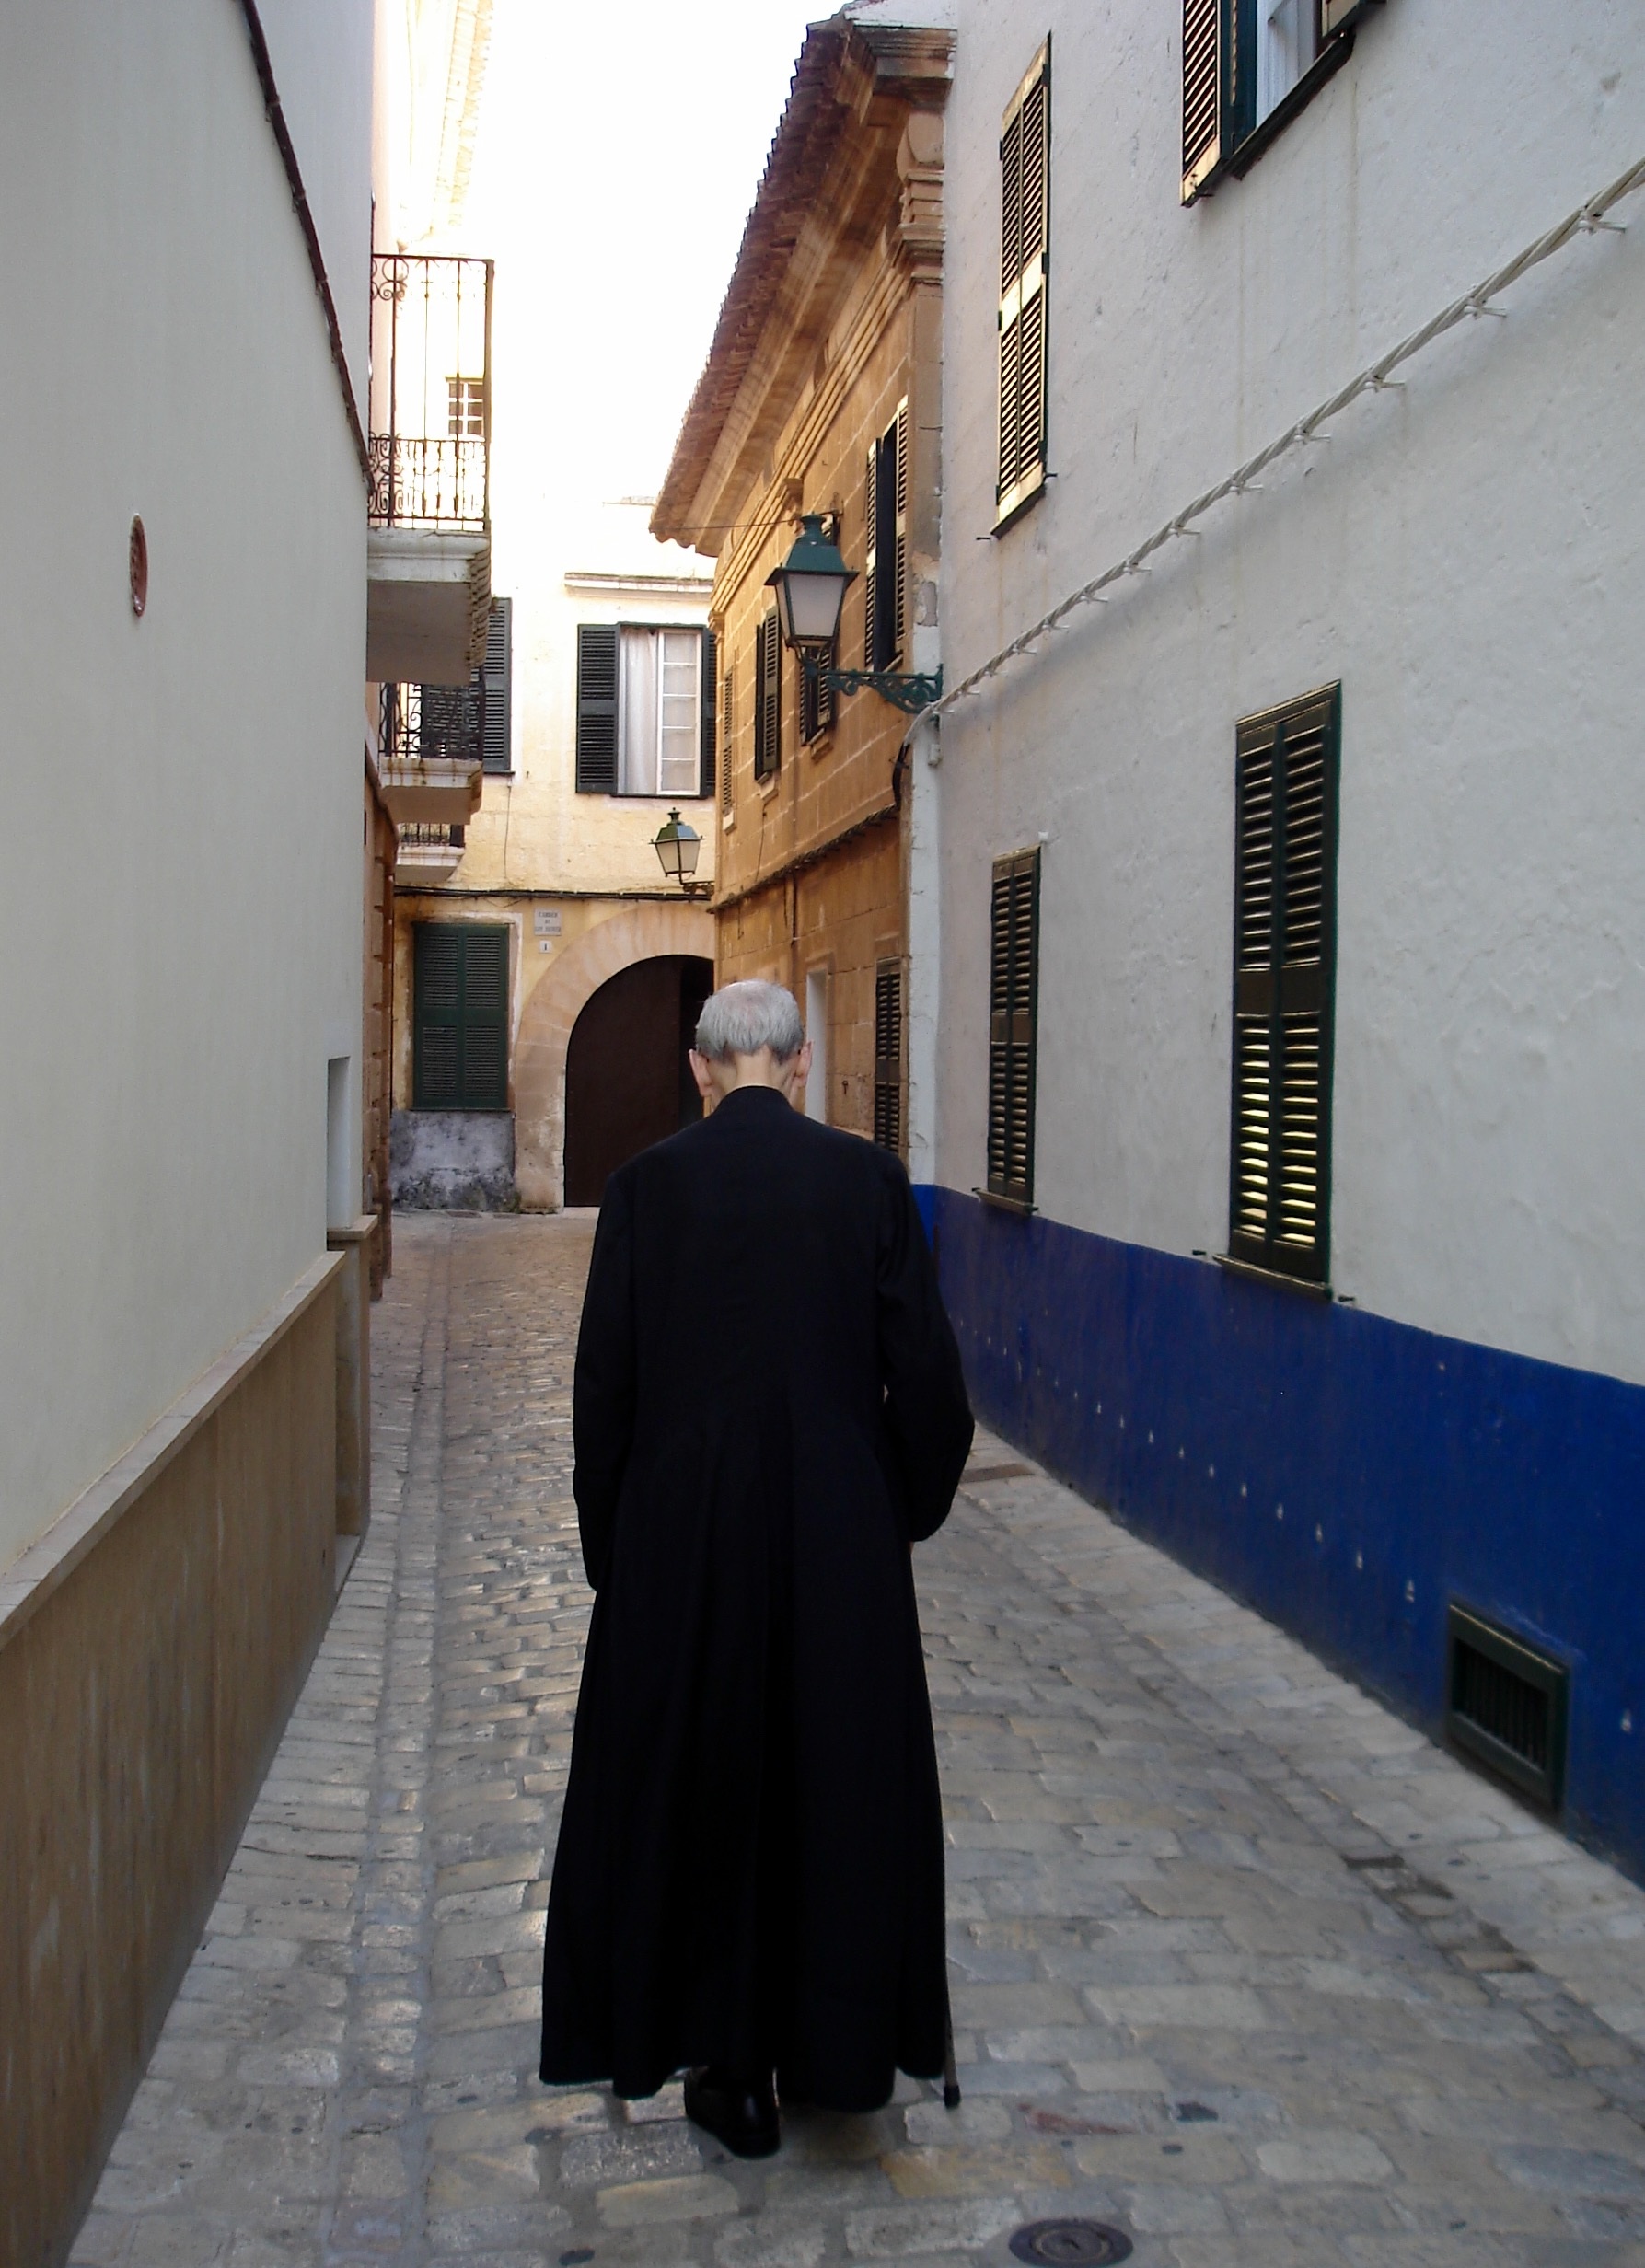
road, street, alley, lane, religious, temple, photograph, empedrado, priest, citadel, cure, balearic islands, minorca, ciutadella